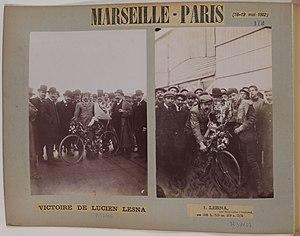
Marseille-Paris est une course cycliste qui n'a connu qu'une seule édition, du 18 mai 1902 au 19 mai 1902.